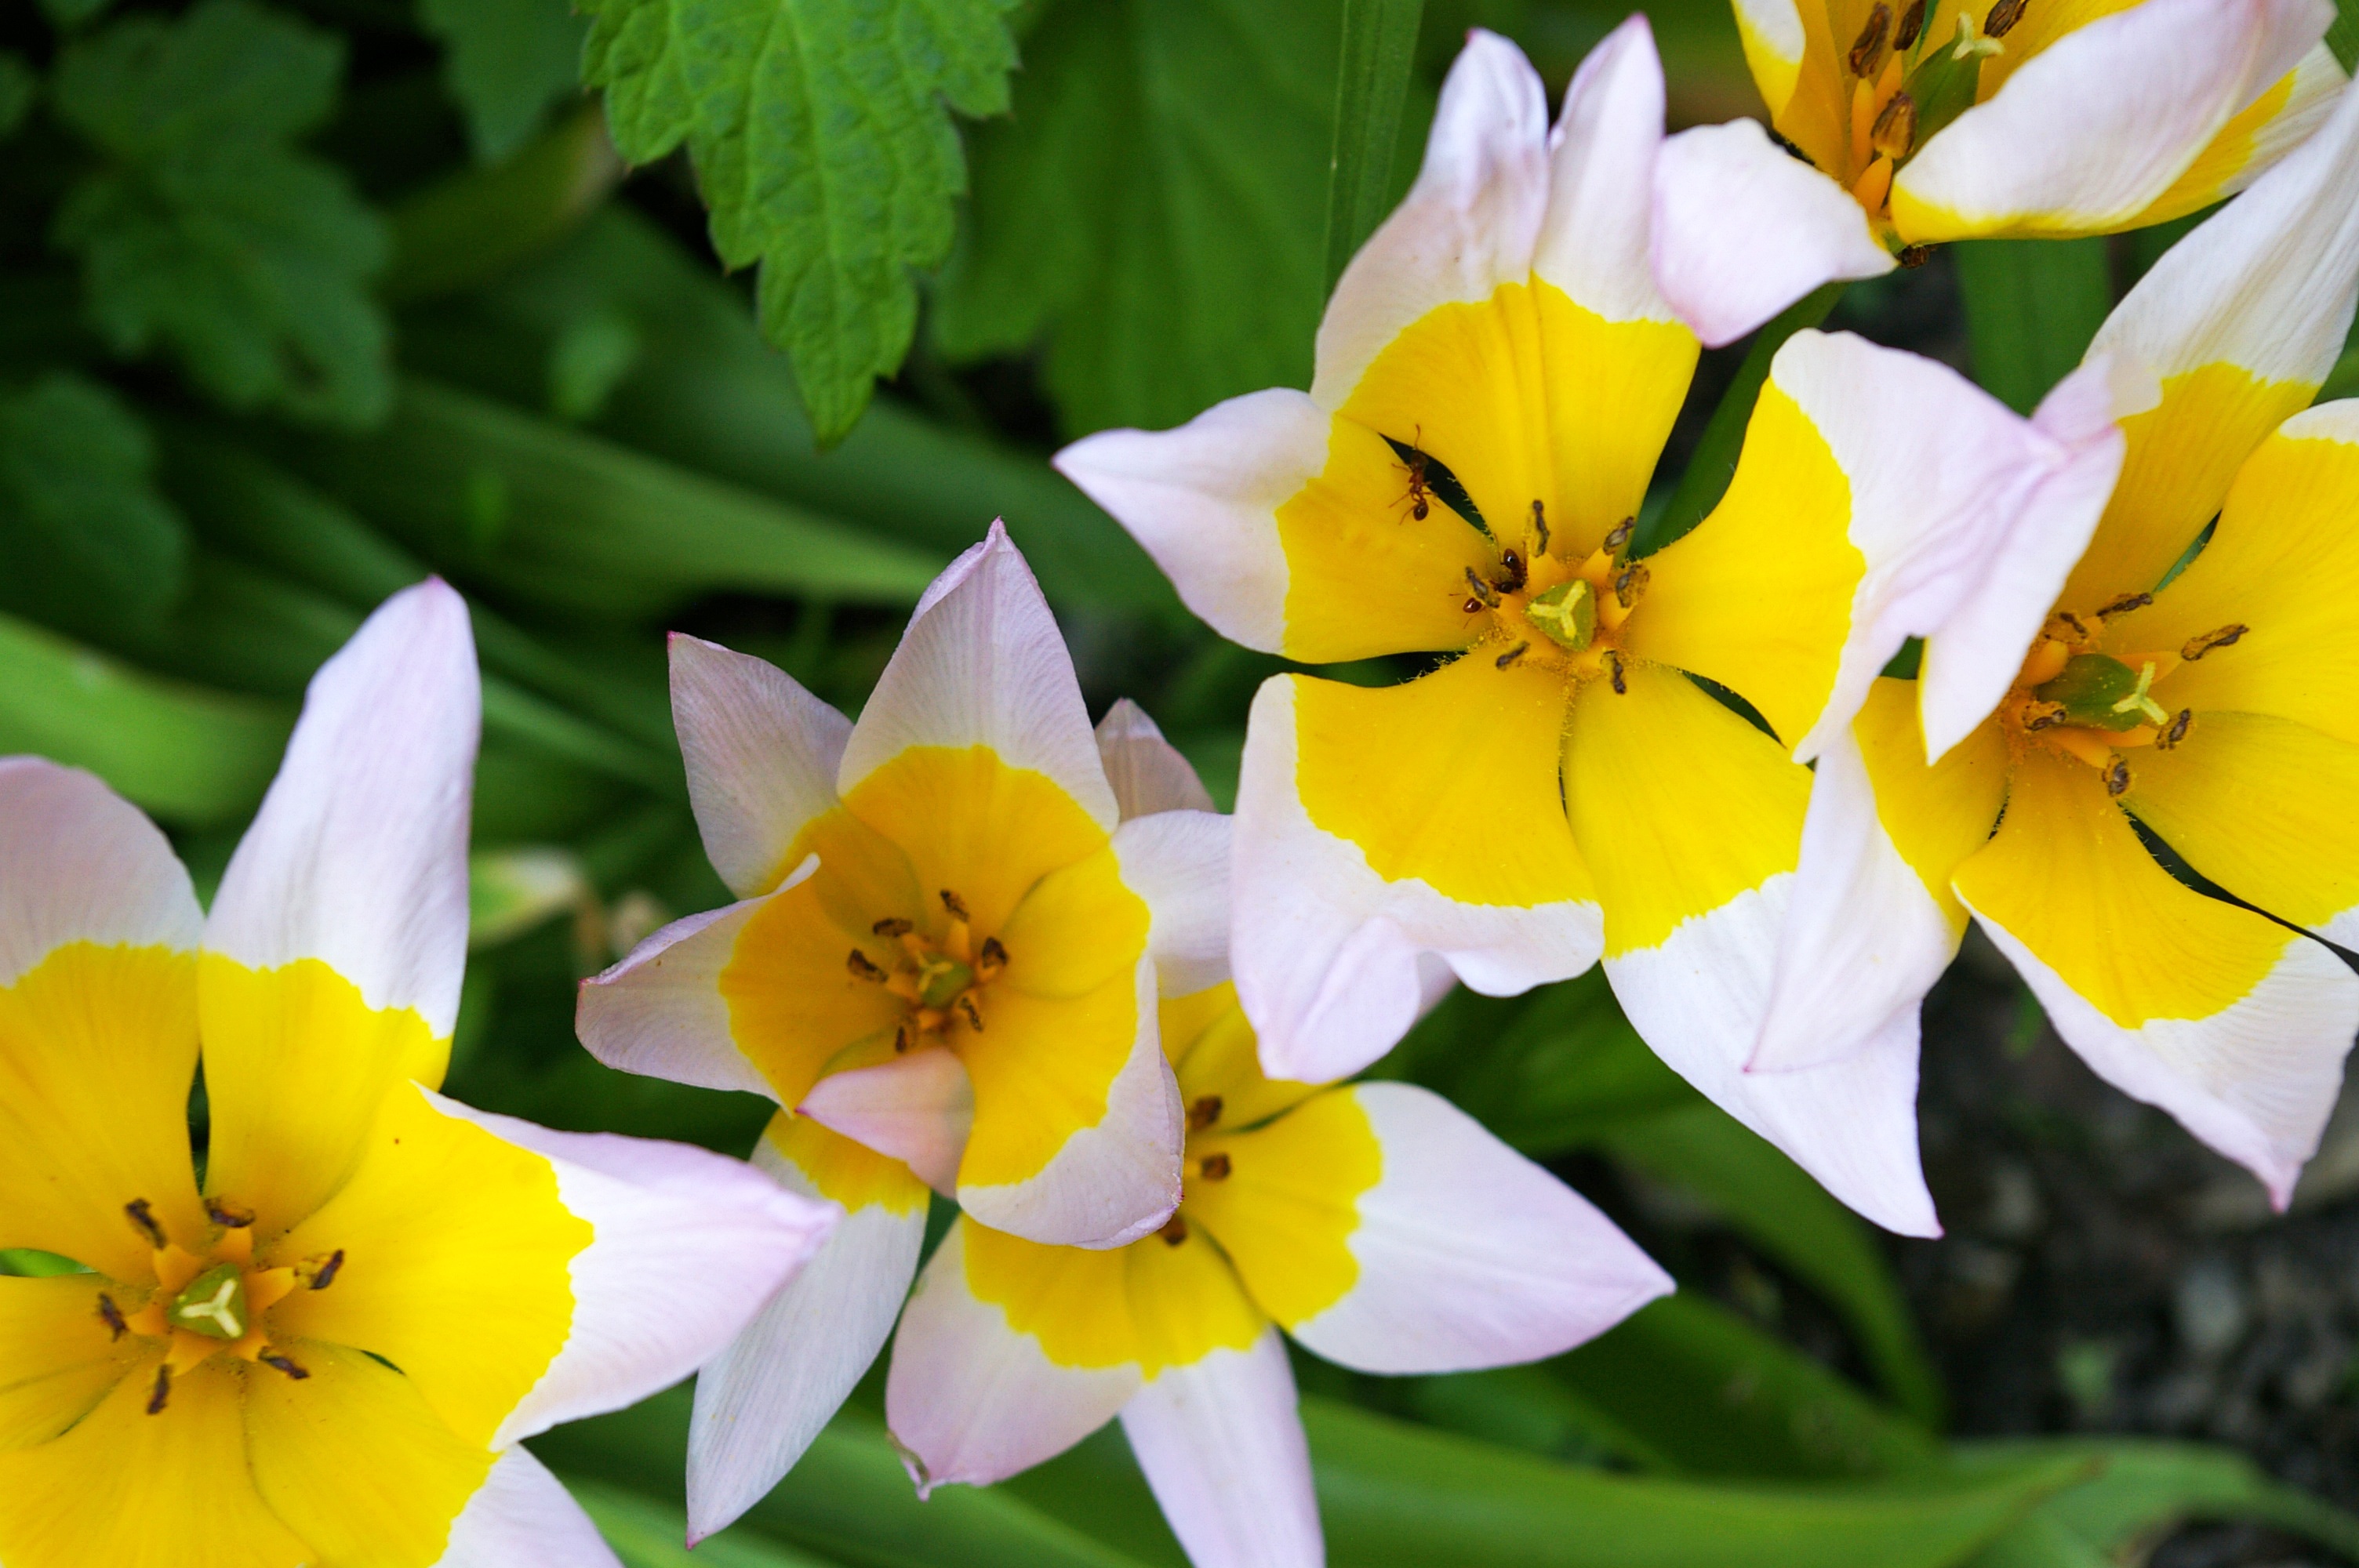
nature, blossom, open, plant, flower, petal, bloom, spring, botany, yellow, garden, decor, flora, wildflower, flower bed, petals, beautiful, narcissus, tulips, greeting card, early, awakening, macro photography, yellow petals, flowering plant, yellow tumor, bicolor tulip, tulip flower, flower bulb, land plant